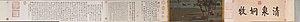
Élevage des chevaux dans la campagne d'automne est une peinture représentant des chevaux avec leurs palefreniers au bord d'un lac, réalisée à l'encre de Chine et couleurs sur rouleau de soie par l'artiste Chinois Zhao Mengfu. Elle est conservée au Musée du Palais, à Pékin.